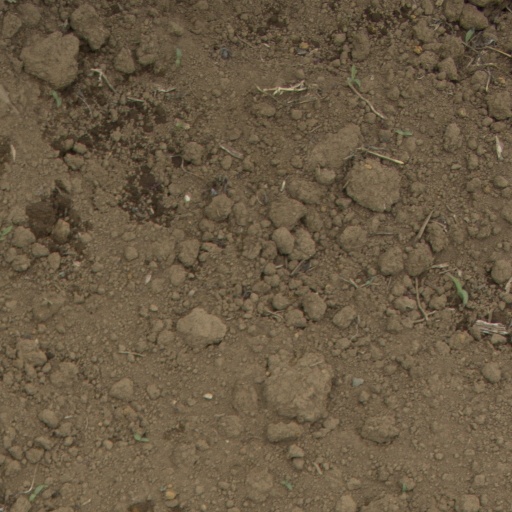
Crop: Jerusalem artichoke